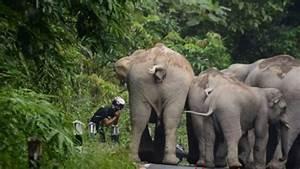
elephant